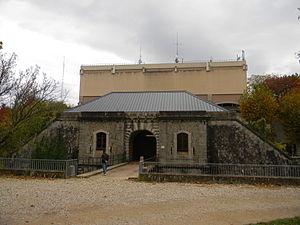
L'entrée par le pont de la façade arrière du Fort de Côte-Lorette. Le bâtiment rose au dessus est un château d'eau construit ultérieurement.
Les ceintures de Lyon sont un ensemble de fortifications établies entre 1830 et 1890, autour de la ville de Lyon.
Le fort de Côte-Lorette est un ancien ouvrage militaire construit de 1874 à 1894 sur la commune de Saint-Genis-Laval, au sud-ouest de Lyon. Il fait partie de la deuxième ceinture de Lyon et plus globalement du système Séré de Rivières.